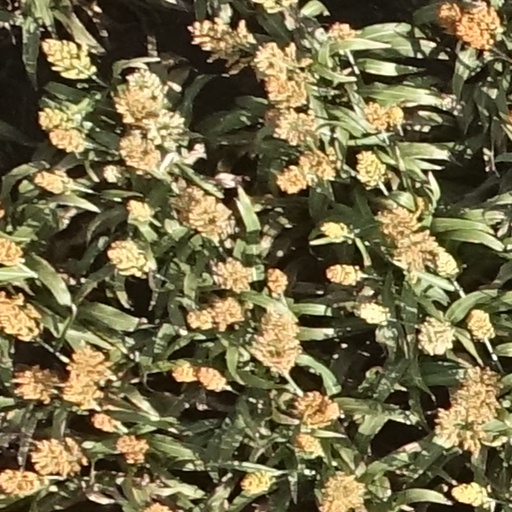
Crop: sorghum